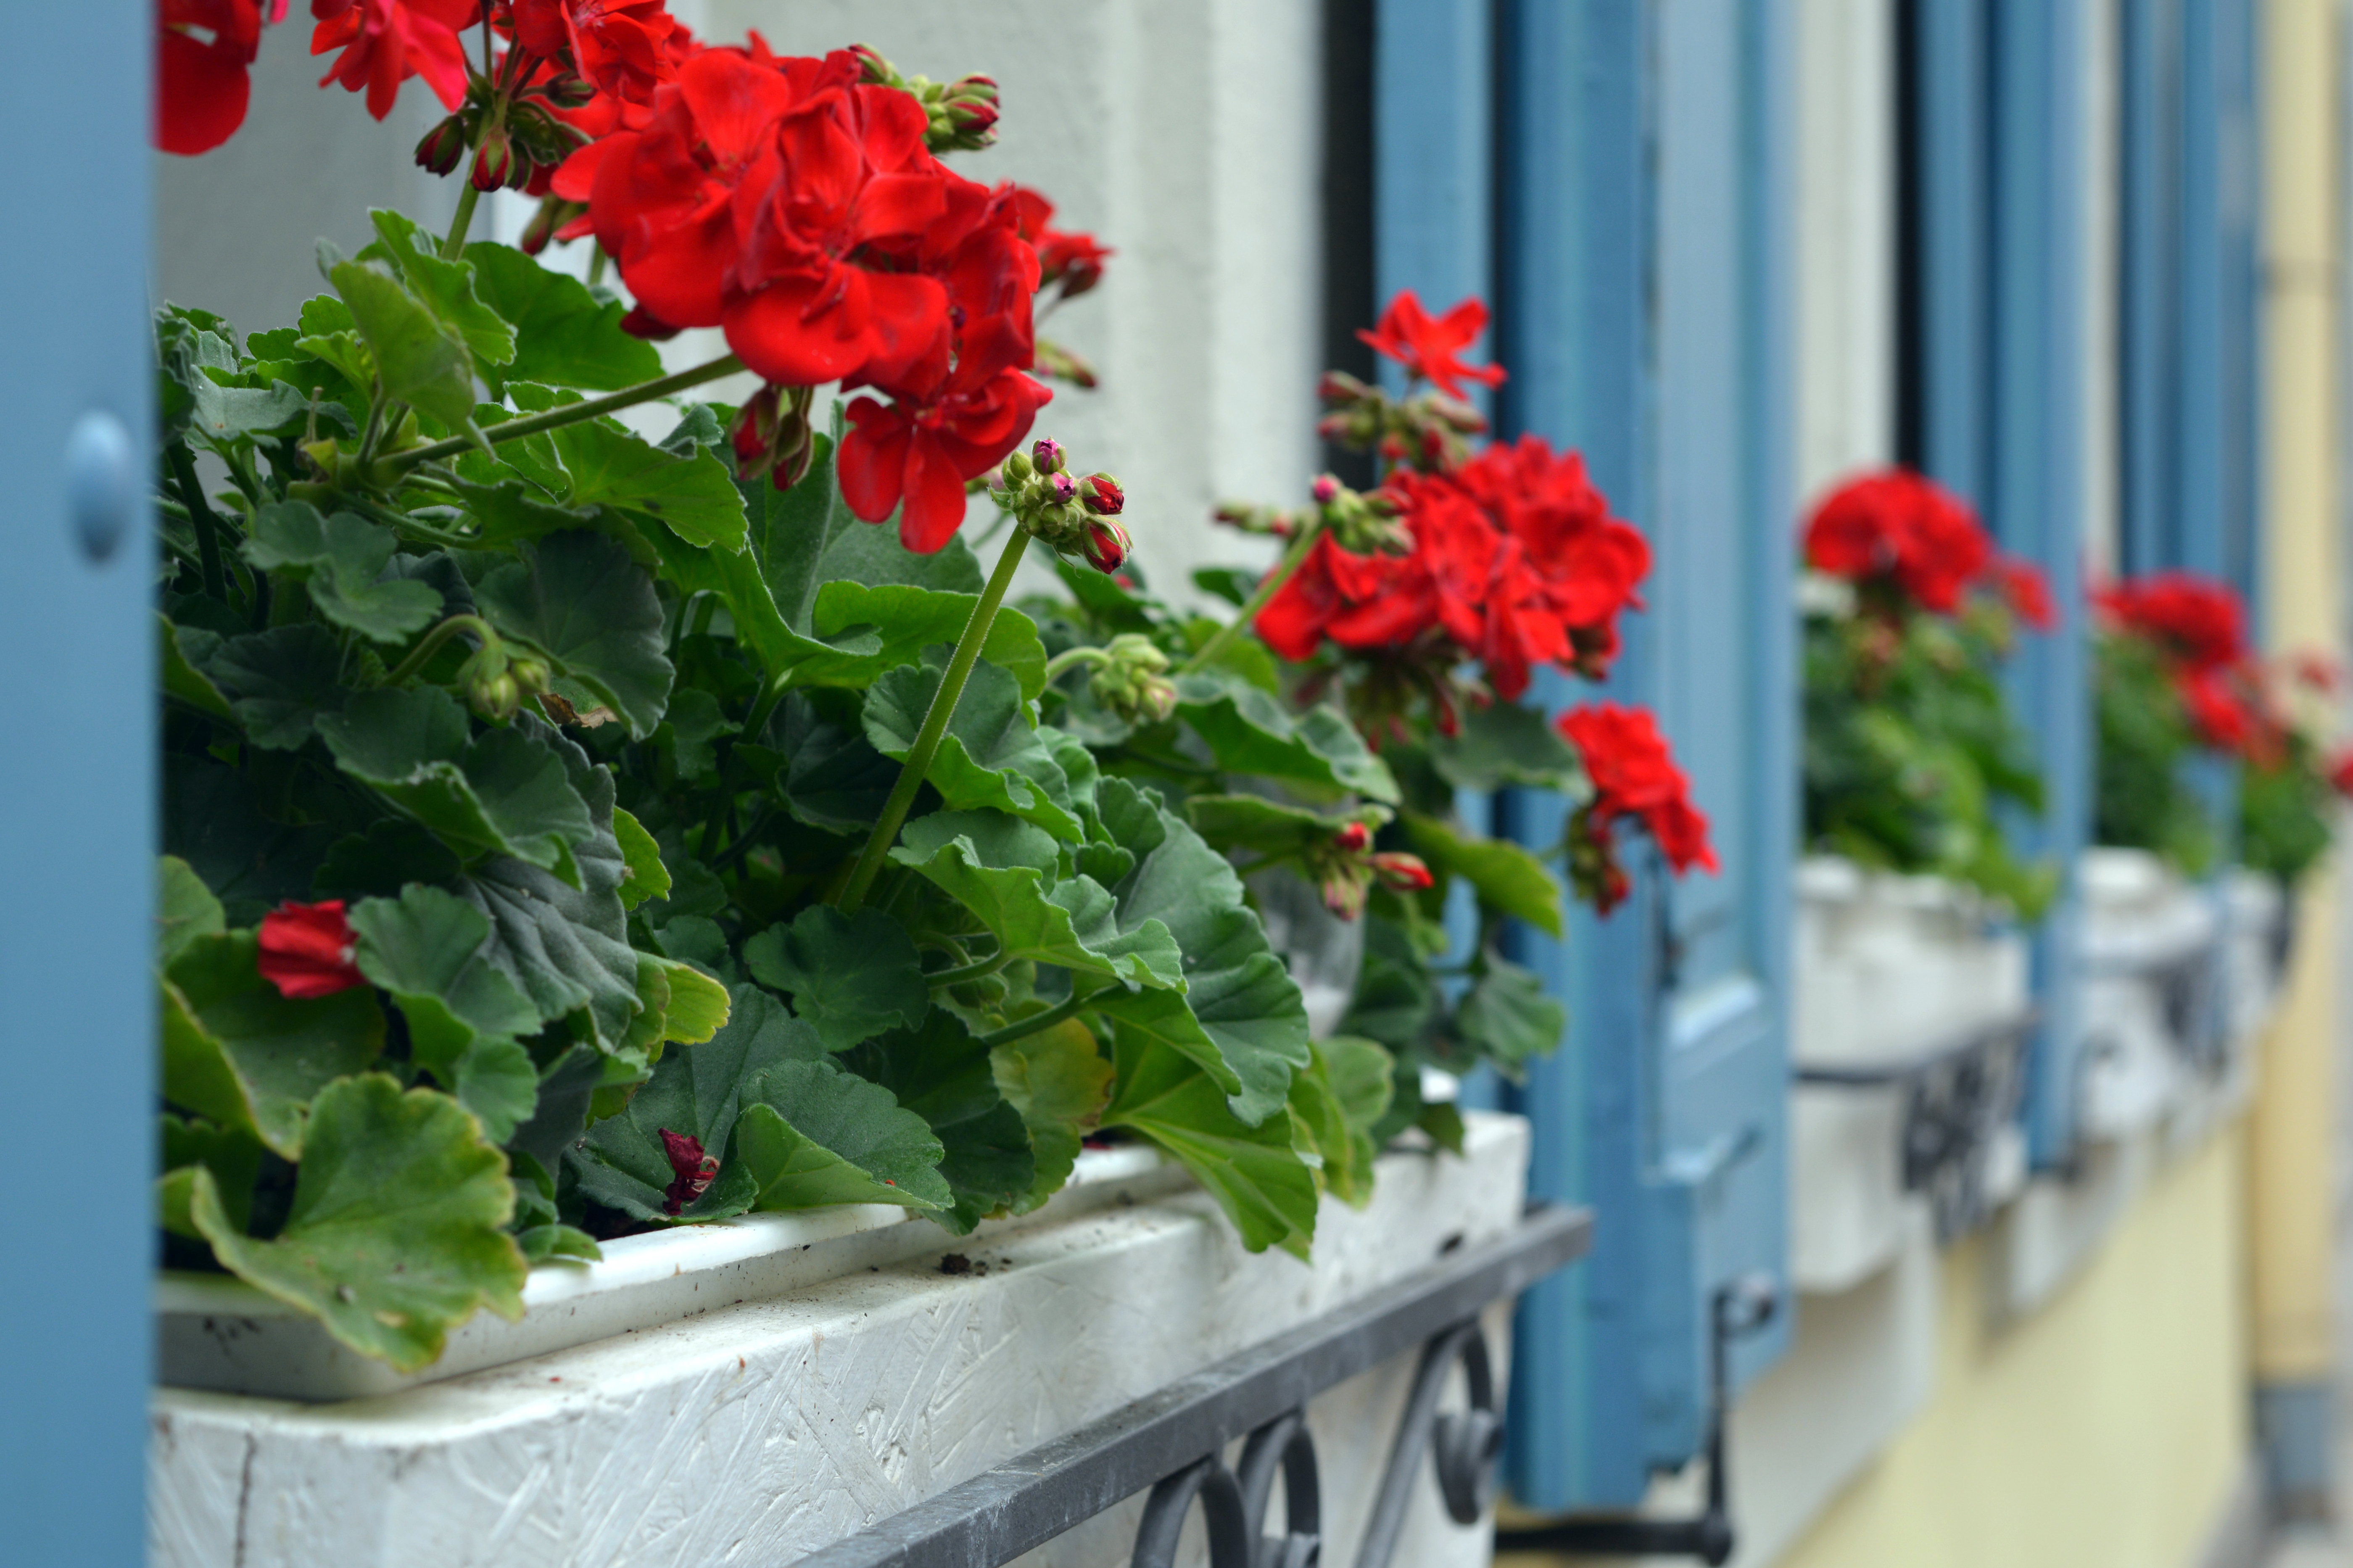
flower, red, flowerpot, plant, flowering plant, houseplant, annual plant, herbaceous plant, window, geranium, Kimjongilia, petal, begonia, perennial plant